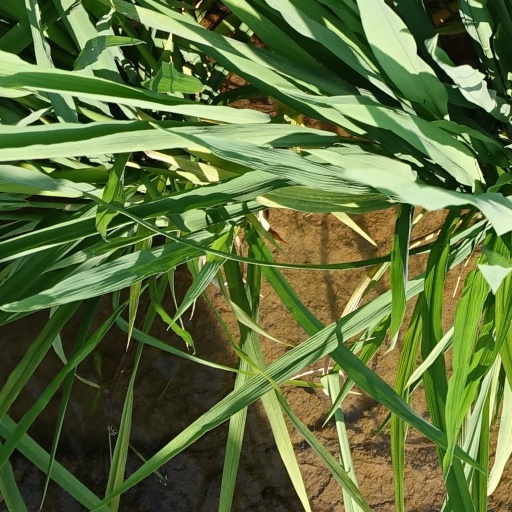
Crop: rice